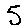
Label: 5